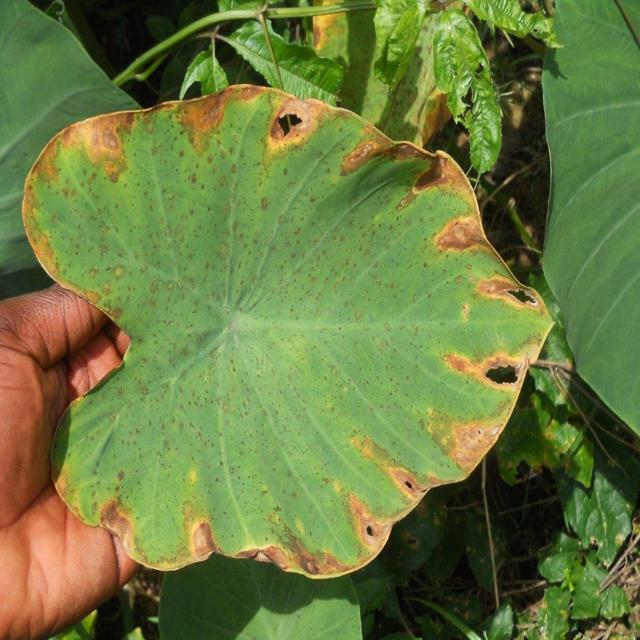
Label: Mid_Blight